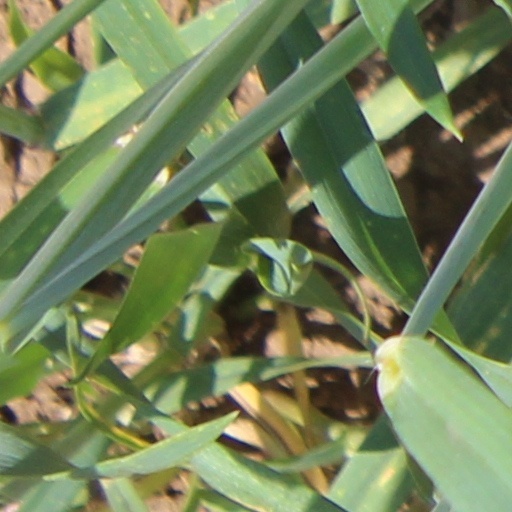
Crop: wheat